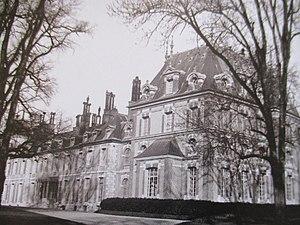
Le château de Bois-Boudran au début du XXe siècle, près de Fontenailles. Il appartenait alors au comte et à la comtesse Greffulhe, immortalisés par Proust.
Le château de Bois-Boudran est un château français situé dans la commune de Fontenailles en Seine-et-Marne.
Fontenailles est une commune française située dans le département de Seine-et-Marne en région Île-de-France.